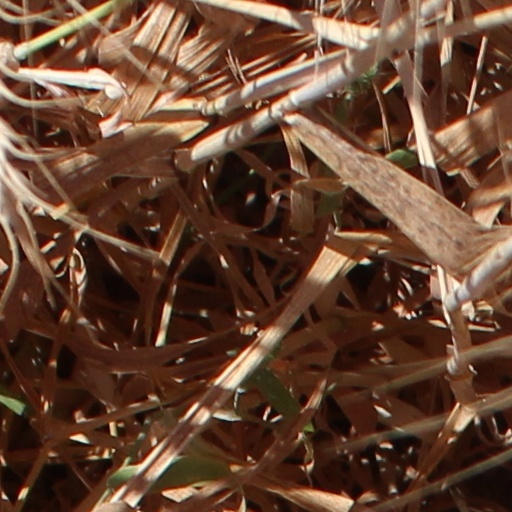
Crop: wheat